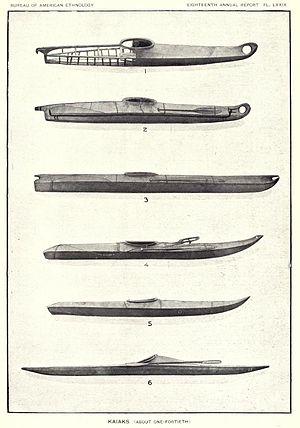
Un kayak ou kayac est un type de pirogue légère utilisant une pagaie pour le propulser, le diriger et l’équilibrer.